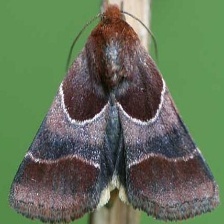
Species: ARCIGERA FLOWER MOTH